Osborne Gordon

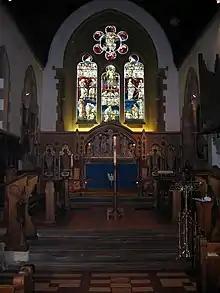
Easthampstead Church, 2008 view of the chancel and east window

In later life, Gordon was an examiner for the Indian Civil Service and Army. He was involved on reforms of HMS "Britannia" and the Naval School, Greenwich. In 1876 he was appointed chairman of a commission on the Queen's Colleges, founded 1845 in Ireland. He replaced of William Robert Grove on the board of commissioners for the University of Oxford.